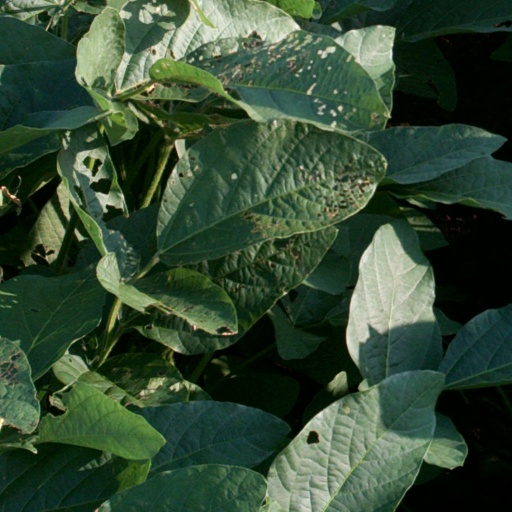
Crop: soybean